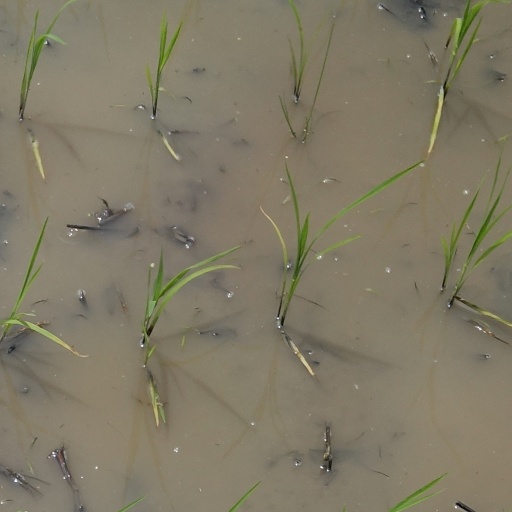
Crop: rice